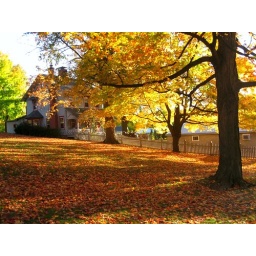
Beautiful golden tree in late afternoon light